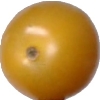
Label: tomato_cherry_yellow